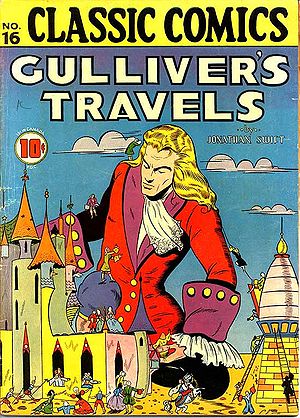
Gullivers rejser / Romanens fire dele / Del I: Rejsen til Lilleput
Gullivers rejser, særlig rejsen til Lilleput, er udgivet i flere versioner, både som bøger, tegneserier og film. Denne tegneserie blev udgivet i 1943 som forløber til serien Illustrerede klassikere.
"Gullivers rejser er en roman skrevet af Jonathan Swift i 1726. Bogen er en kritisk allegori om samtiden. Den har en satirisk indfaldsvinkel til den menneskelige natur og er en parodi på den litterære undergenre ""skipperskrøner"". Den er Swifts mest kendte værk og er i dag en klassiker inden for engelsk litteratur.